Anwar Sadat

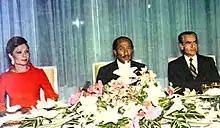
Queen Farah Diba, President Anwar Sadat and Shah Mohammad Reza Pahlavi in Tehran in 1975

On 6 October 1973, in conjunction with Hafez al-Assad of Syria, Sadat launched the October War, also known as the Yom Kippur War (and less commonly as the Ramadan War), a surprise attack against the Israeli forces occupying the Egyptian Sinai Peninsula, and the Syrian Golan Heights in an attempt to retake these respective Egyptian and Syrian territories that had been occupied by Israel since the Six Day War six years earlier. The Egyptian and Syrian performance in the initial stages of the war astonished both Israel, and the Arab World. The most striking achievement (Operation Badr, also known as The Crossing) was the Egyptian military's advance approximately 15 km into the occupied Sinai Peninsula after penetrating and largely destroying the Bar Lev Line. This line was popularly thought to have been an impregnable defensive chain.